Jeppe Strokirk

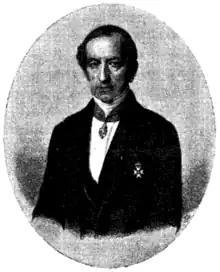
Jeppe Strokirk

Jeppe Strokirk (16 June 1789 – 16 February 1856) was a Swedish ironmaster.